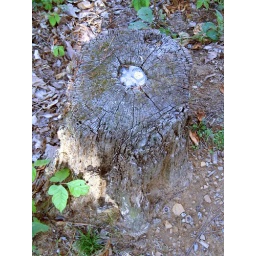
Somehow this plastic bottle is embedded in a tree stump. We couldn't figure out how it got there.